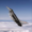
Label: airplane